Josephine Butler Parks Center

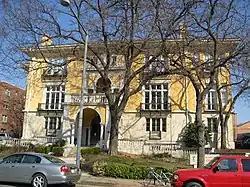

Josephine Butler Parks Center is a historic building in Washington, D.C. and the headquarters of Washington Parks and People, located in the Meridian Hill neighborhood of Northwest D.C. It is housed in the Old Hungarian Embassy, which is listed on the U.S. National Register of Historic Places as House at 2437 Fifteenth Street, NW.